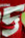
Number: 5